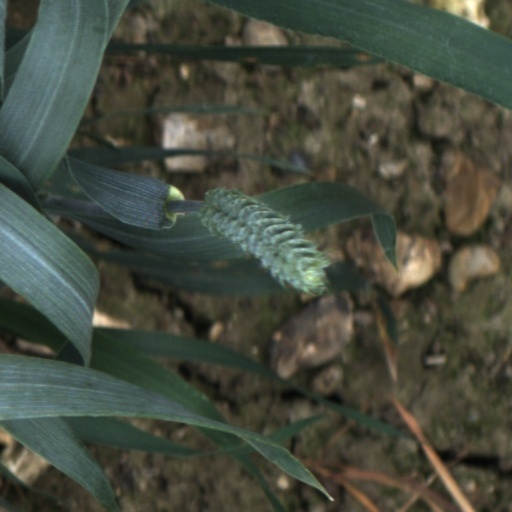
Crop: wheat